Dutch Republic

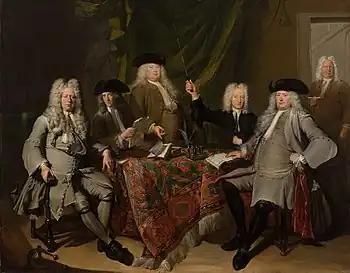
The Inspectors of the Collegium Medicum in Amsterdam, by Cornelis Troost, 1724. This period is known as the "Periwig Era".

Amsterdam's wealth was generated by its commerce, which was in turn sustained by the judicious encouragement of entrepreneurs whatever their origin. This open door policy has been interpreted as proof of a tolerant ruling class. But tolerance was practiced for the convenience of the city. Therefore, the wealthy Sephardic Jews from Portugal were welcomed and accorded all privileges except those of citizenship, but the poor Ashkenazi Jews from Eastern Europe were far more carefully vetted and those who became dependent on the city were encouraged to move on. Similarly, provision for the housing of Huguenot immigrants was made in 1681 when Louis XIV's religious policy was beginning to drive these Protestants out of France; no encouragement was given to the dispossessed Dutch from the countryside or other towns of Holland. The regents encouraged immigrants to build churches and provided sites or buildings for churches and temples for all except the most radical sects and the Catholics by the 1670s (although even the Catholics could practice quietly in a chapel within the Beguinhof).